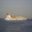
Label: ship